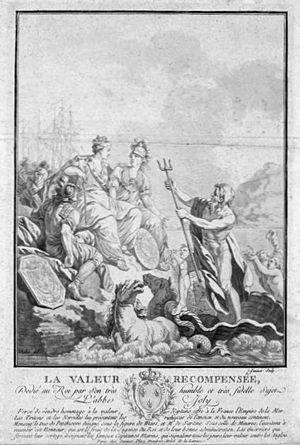
Estampe à l'eau forte. ""Hommage à la marine française de la guerre américaine."" ""La valeur récompensée"" (...) ""Forcé de rendre hommage à la valeur, Neptune offre à la France l'empire de la mer..."" Dessin et commentaire allégorique, réalisé pour souligner les efforts et les victoires de la marine royale pendant la Guerre d'Indépendance américaine (1776-1783) et qui a retrouvé son honneur et sa puissance après les défaites de la Guerre de Sept Ans (1755-1763)."
L'histoire de la marine française de 1715 à 1789 confirme que la Marine française est désormais une force permanente après le difficile enracinement du XVIIᵉ siècle. Réduite à peu de chose en 1715, la Marine royale se reconstruit lentement dans les années 1720-1740 et se montre même très innovante pour tenter de compenser la supériorité de la Royal Navy issue des dernières guerres louis-quatorziennes. Louis XV, qui reprend la politique de paix avec l’Angleterre héritée de la période de la Régence, n’accorde pas à sa flotte la totalité des crédits que lui demandent régulièrement ses ministres ce qui fait plafonner le nombre de vaisseaux, maintient un déficit en frégates et limite souvent à peu de chose l’entraînement à la mer.